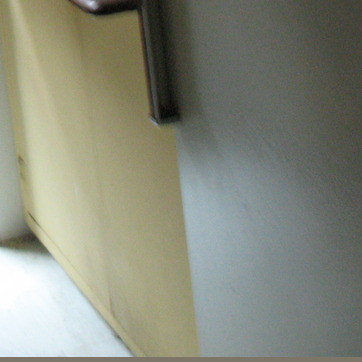
Material: metal